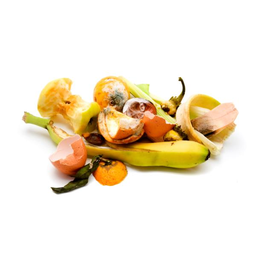
Label: generalcompost